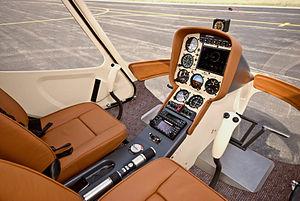
Cockpit de l'hélicoptère Cabri G2 N°1006
Hélicoptères Guimbal est une PME française fondée en 2000 par Bruno Guimbal. Basée sur l'aérodrome d'Aix - Les Milles, elle développe et commercialise l'hélicoptère Cabri G2.
Un pilote en aviation est une personne qui est aux commandes d'un aéronef. On parle de pilote de ligne, de pilote de chasse, etc. Il fait partie du personnel navigant technique de l'aéronef.